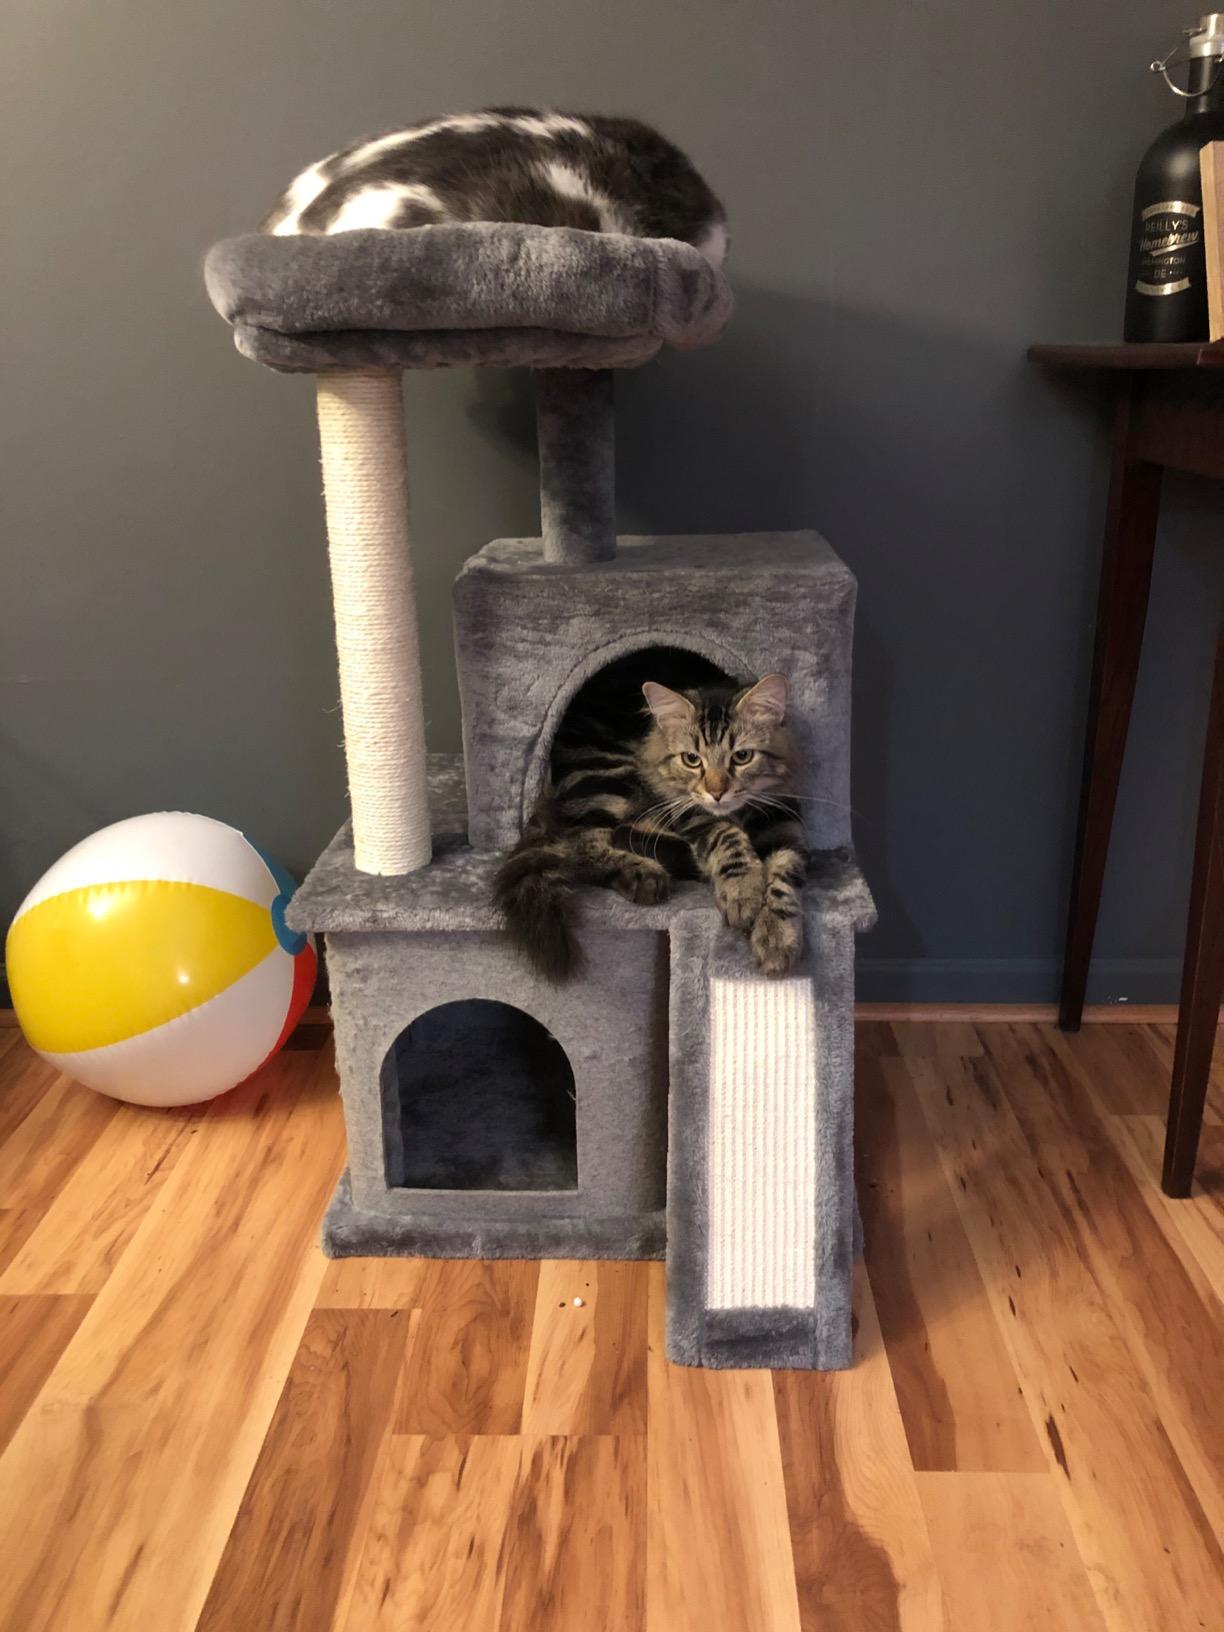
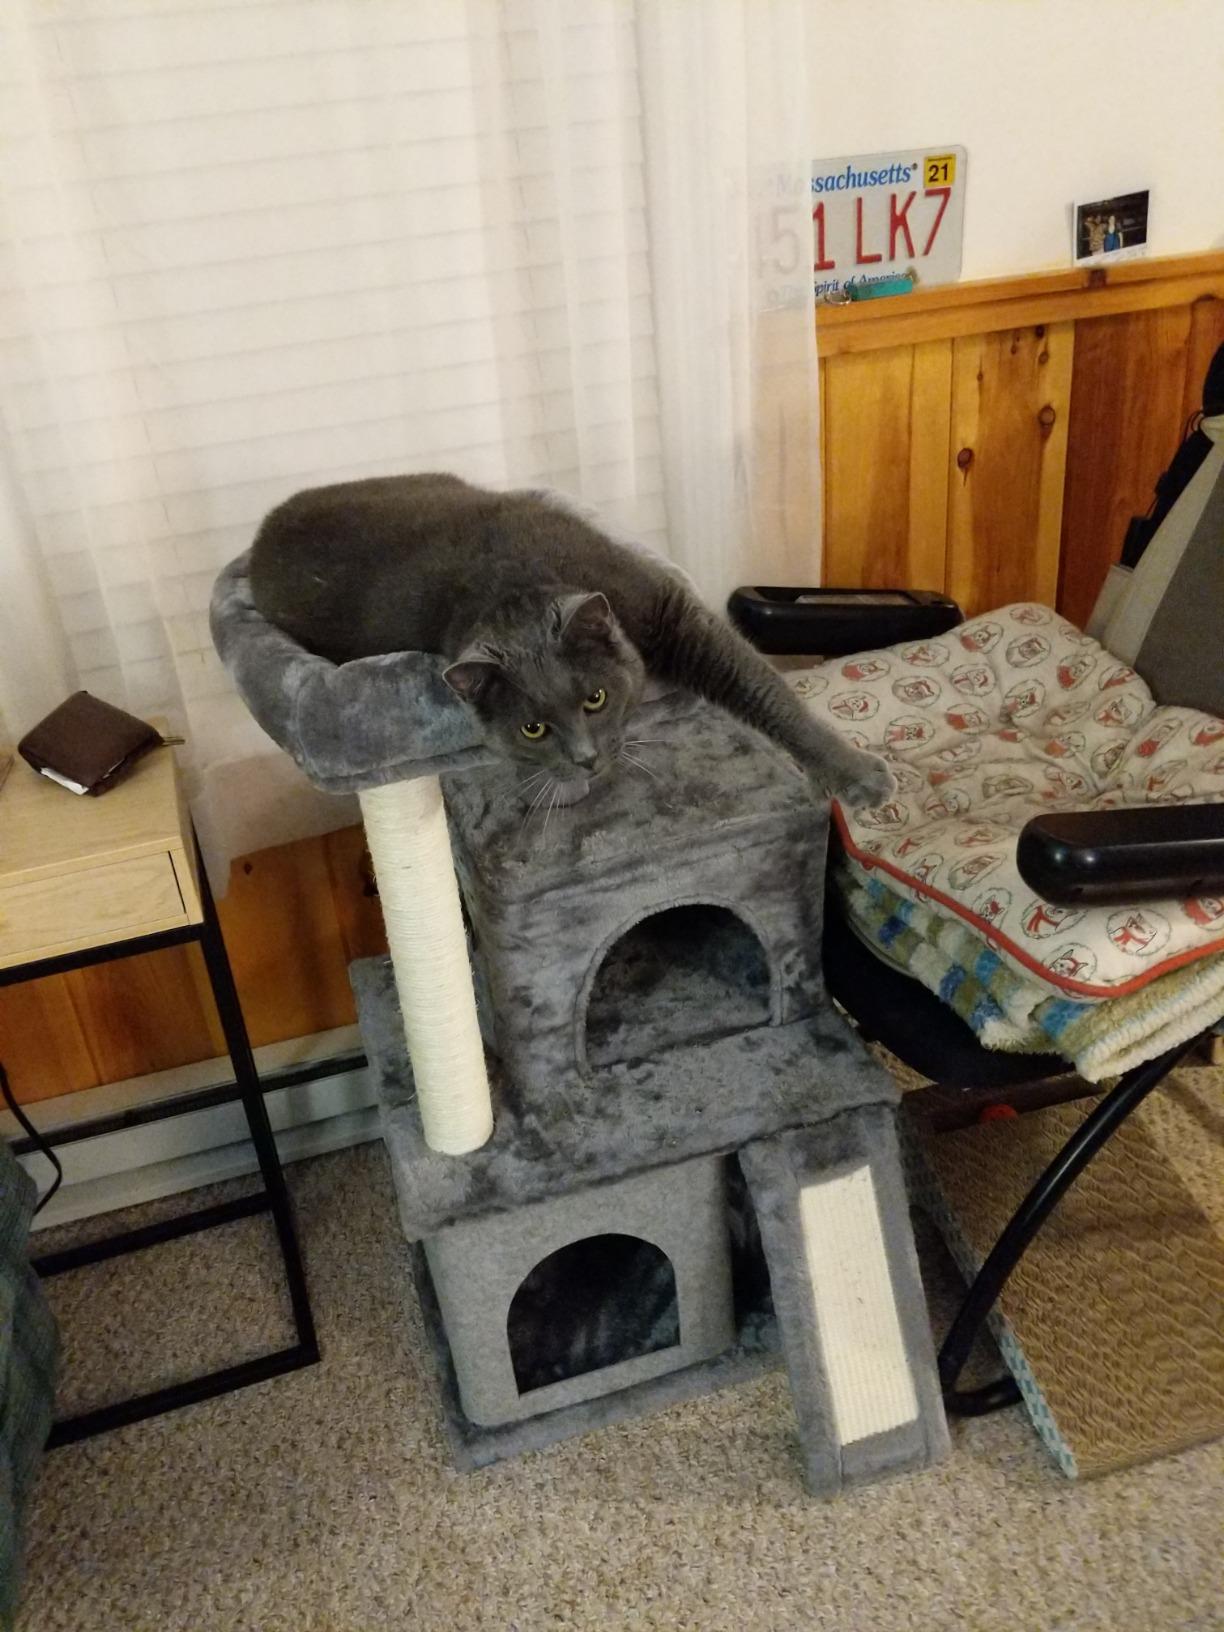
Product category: items_cat tree
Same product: yes